Thomas W. Horton (RAF officer)

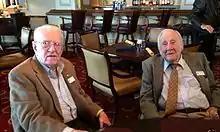
Second World War aviators Ken Chilstrom and Tom Horton at an OBPA luncheon in 2014

Horton married in December 1943 and had one daughter, Gail, and one son, Peter. His wife of 68 years, Beris, died in October 2011. Horton remained interested in aviation and attended luncheons with fellow pilots. During a 2012 interview, he expressed a desire to visit a restored de Havilland Mosquito at the nearby Military Aviation Museum, but age had made travel increasingly difficult for him.